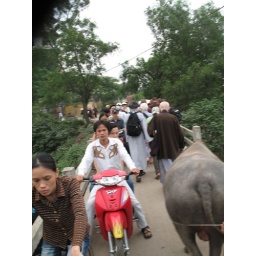
the creek water down below the bridge was the blackest, smelliest water I've ever experienced